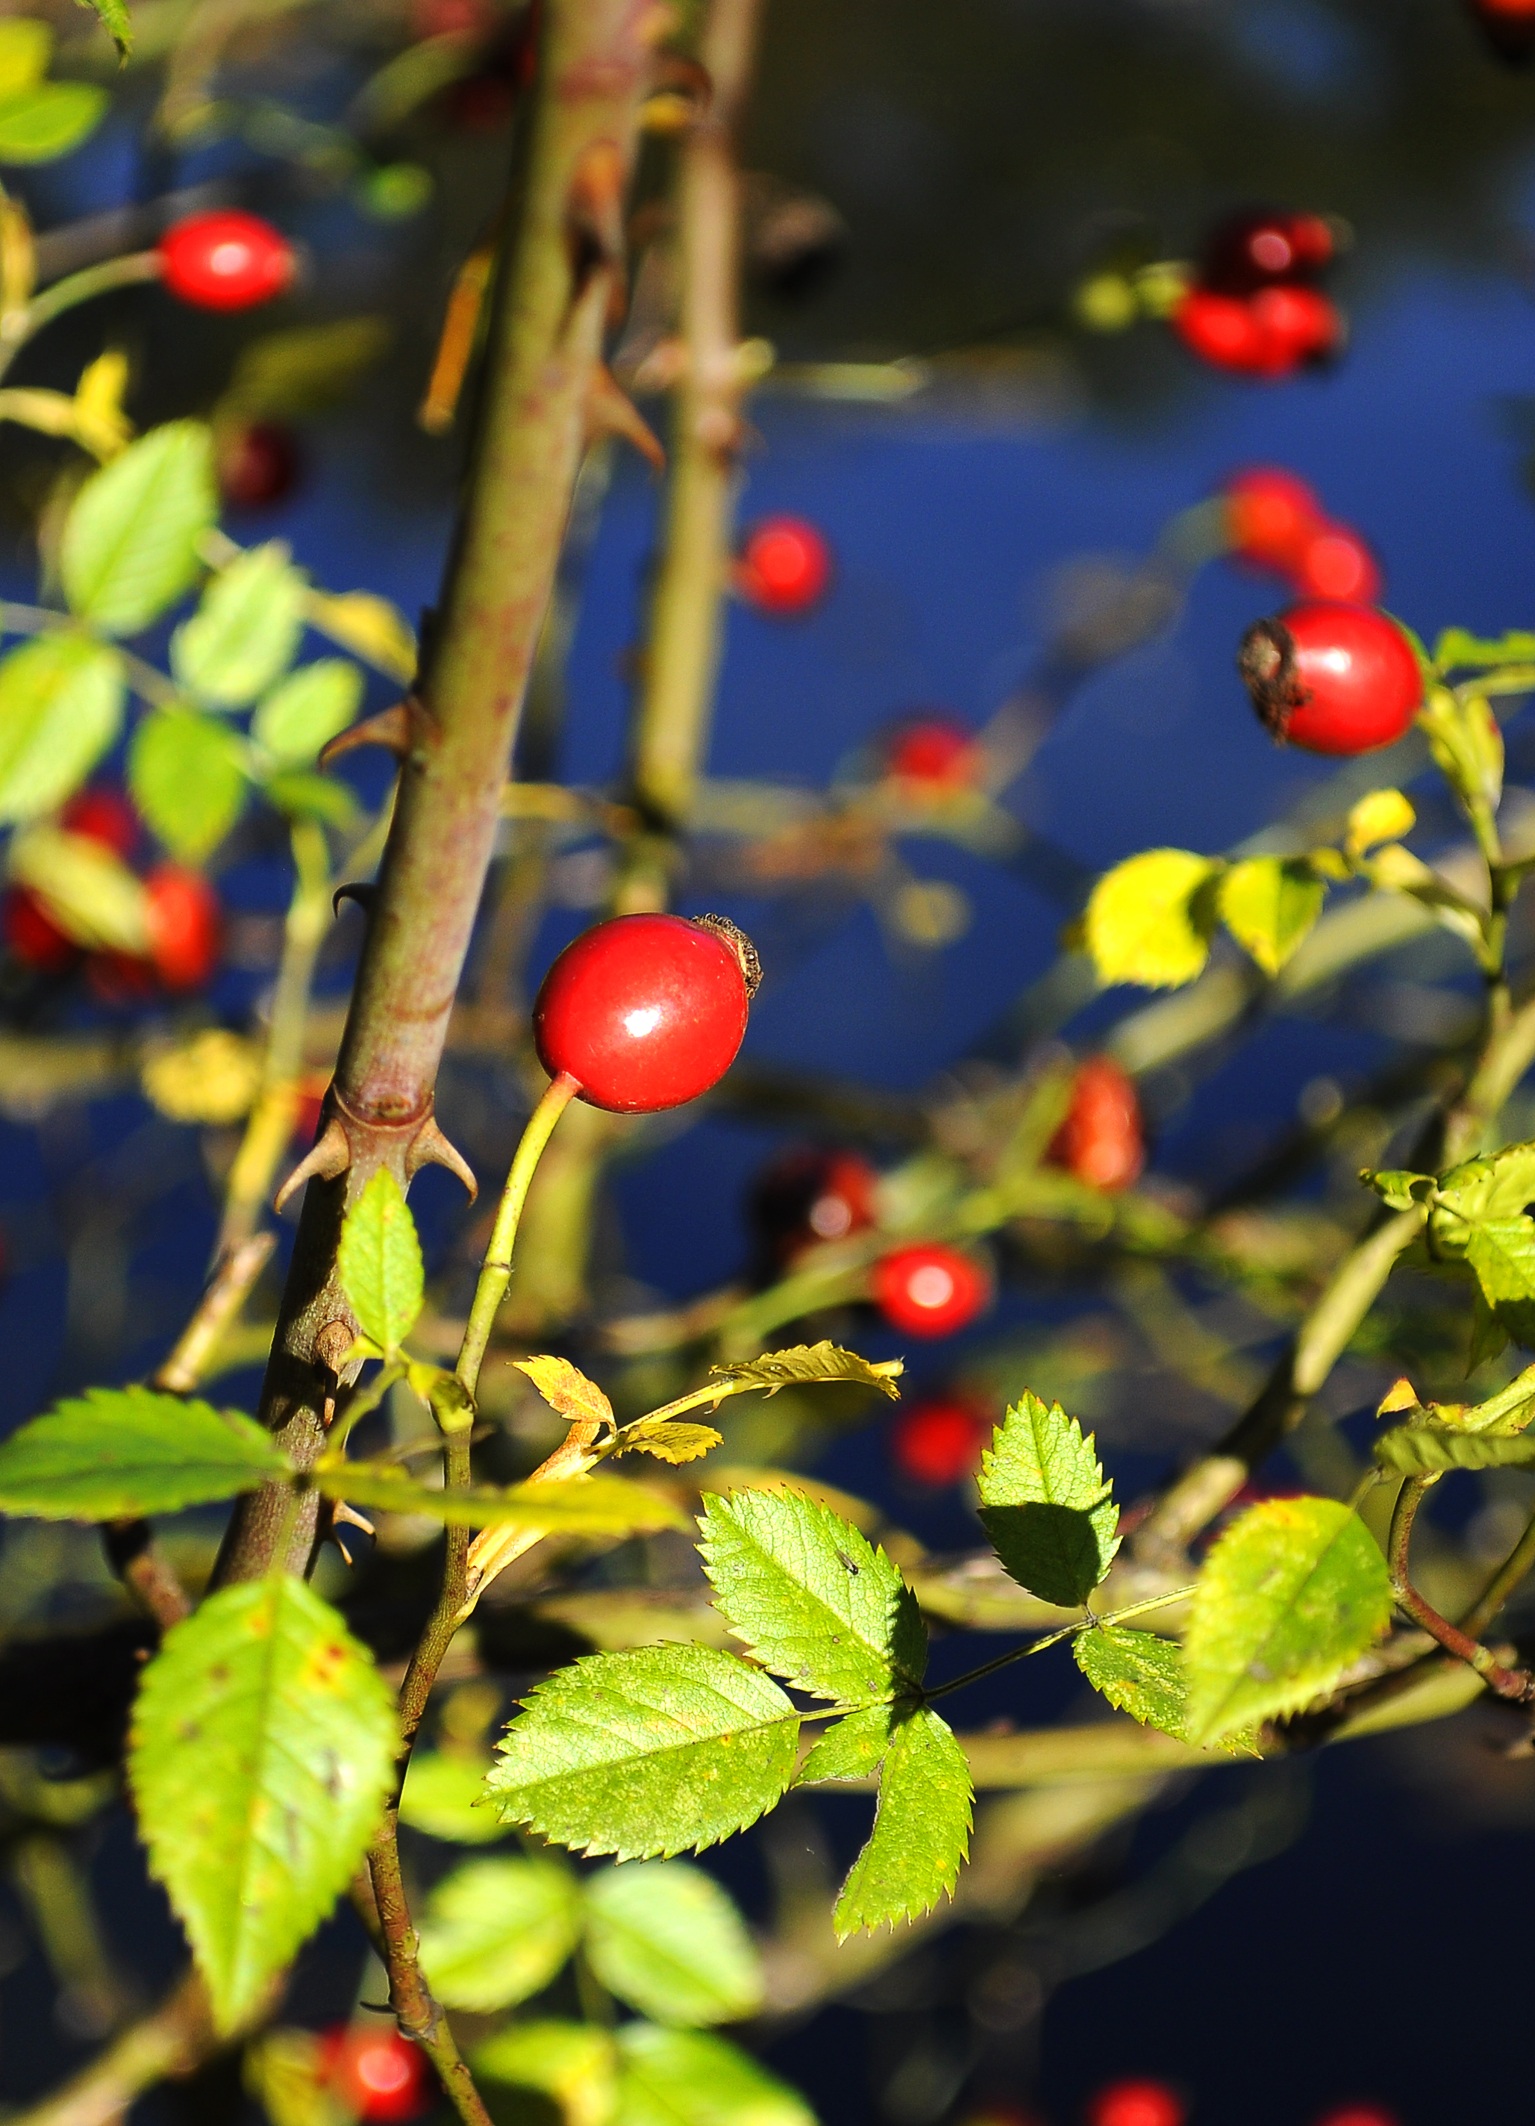
tree, nature, branch, blossom, plant, fruit, berry, leaf, flower, food, spring, green, red, produce, autumn, botany, flora, season, colors, shrub, hip, rose hip, macro photography, flowering plant, woody plant, land plant